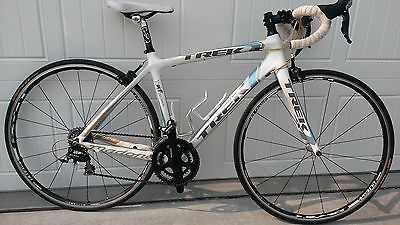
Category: bicycle